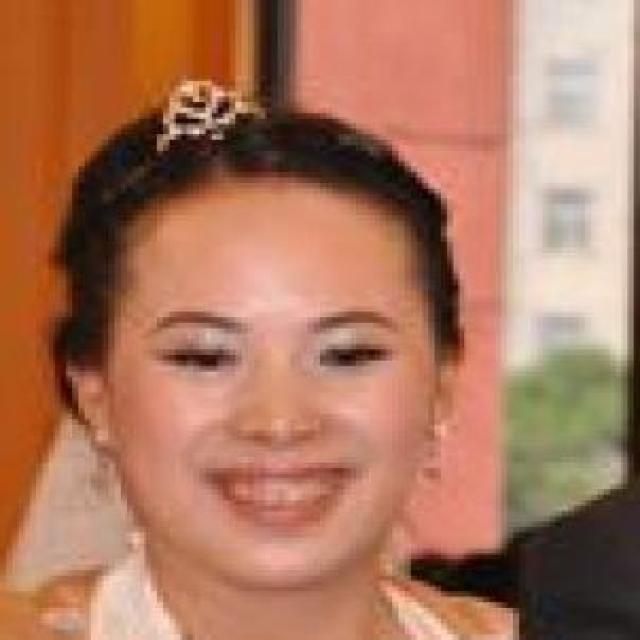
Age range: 21-44